Salchipapa

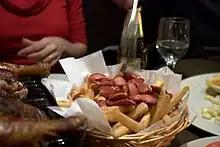
"Salchipapa" consumption has expanded beyond Peru, and its recipe adopted by various Latin American cuisines.

The "salchipapa" was invented as a street food in Lima, Peru. Over the years, it expanded to other places in Peru. In Latin America, the dish's popularity has expanded beyond Peruvian cuisine, and is now also typical of Colombian cuisine and Bolivian cuisine. The dish is also sold on Argentinian and Ecuadorian streets and markets.